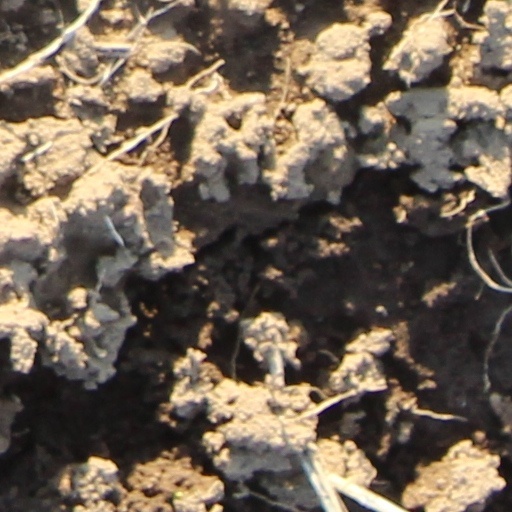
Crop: wheat